Ijevan

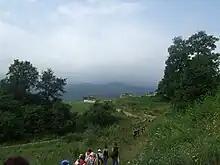
Hiking at the Ijevan sanctuary

Ijevan is the economic centre of Tavush. During the Soviet period, the town had witnessed a remarkable industrial progress especially in the field of carpet manufacturing and wood processing. Only one of the Soviet era manufacturing is still operating in Ijevan, this being the Ijevan Wine-Brandy Factory founded in 1951 (particularly famous for its pomegranate wine). The Ijevan carpet weaving mill was the largest in the Caucasus and the 3rd-largest in the whole Soviet Union. After the independence of Armenia, many small industrial plants were founded, including the "Karart" stone processing plant (since 2003).